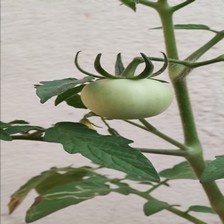
Label: tomato